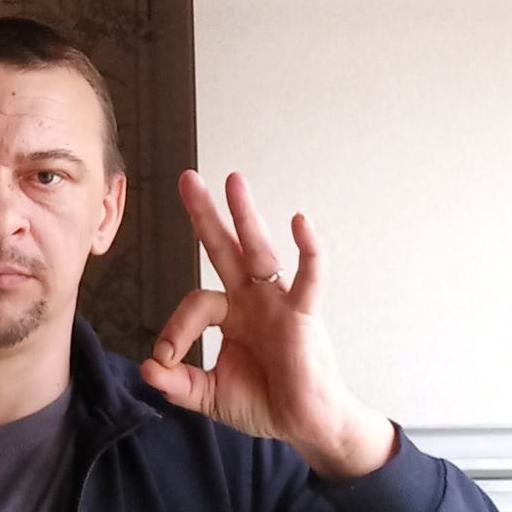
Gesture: ok